Docklands, Victoria

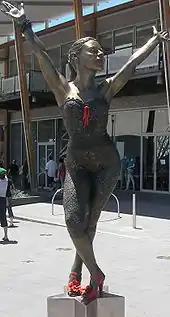
A bronze statue of Kylie, on a star-shaped pedestal, portrays her in a dancing pose. Her legs are crossed and she bends at the waist, with both arms stretched above her head. The statue stands in a public square in front of a modern glass building, and several people are walking.

Due to concerns over the failed pedestrian activation of Harbour Esplanade, it was redeveloped between 2010 and 2011 at a cost of $9.2 million. The existing 23 10 metre tall palms and gum trees were replaced by 230 Norfolk Island pines (for a more stronger windbreak effect), realigned tram tracks to the centre roadway and new separated bicycle paths added. However the redevelopment failed in its objective to increase pedestrian activation of the foreshore. As a result, another $16 million redevelopment under a new Harbour Esplanade Masterplan was proposed to repair the degraded wharfs unsuitable for pedestrian activation and reinstate previously demolished sheds and introduce an avenue trees to the waterfront. In 2020 the heritage listed Central Pier and its Shed 9 and Shed 19 were permanently closed due to its deteriorating condition. By 2023 the government decided to demolish and replace the heritage listed Central Pier which had been a centrepiece of the revised 1999 masterplan. The project would cost a total of $550 million. The shutdown was estimated to cost a further $865 million to the economy and was the subject of legal action against the government by commercial tenants. In 2024 an additional $225 was committed by the government to redevelop the stadium in an attempt to activate the foreshore.